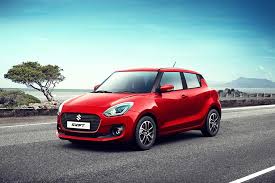
Label: noambulance